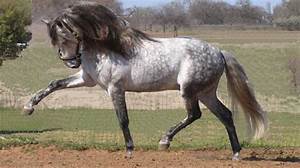
Label: cavallo